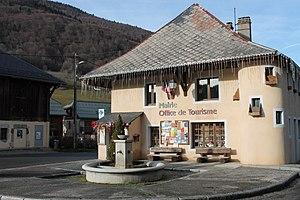
Maire d'Aillon-le-Jeune
Aillon-le-Jeune est une commune française située dans le département de la Savoie, en région Auvergne-Rhône-Alpes.